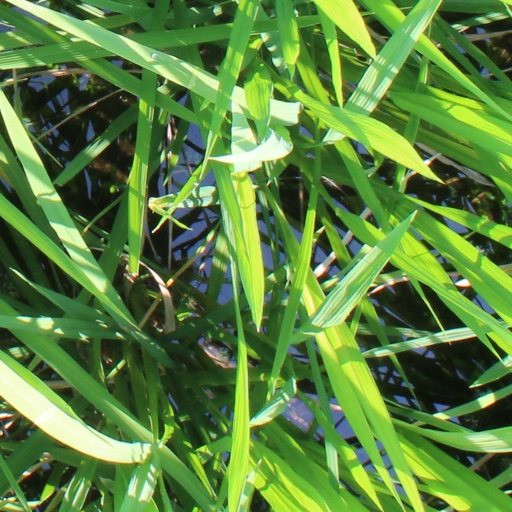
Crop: rice